Common grackle

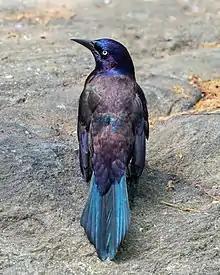
Iridescence of the grackle's feathers

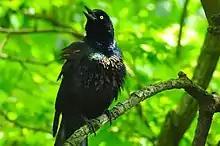
Common grackle, mating display in Central Park, New York

The common grackle (Quiscalus quiscula) is a species of large icterid bird found in large numbers through much of North America. First described in 1758 by Carl Linnaeus, the common grackle has three subspecies. Adult common grackles have a long and dark bill, pale yellow eyes, and a long tail. Adults often have a bluish iridescent appearance on their head, especially males. Common grackles can be found widely across North America east of the Rocky Mountains.